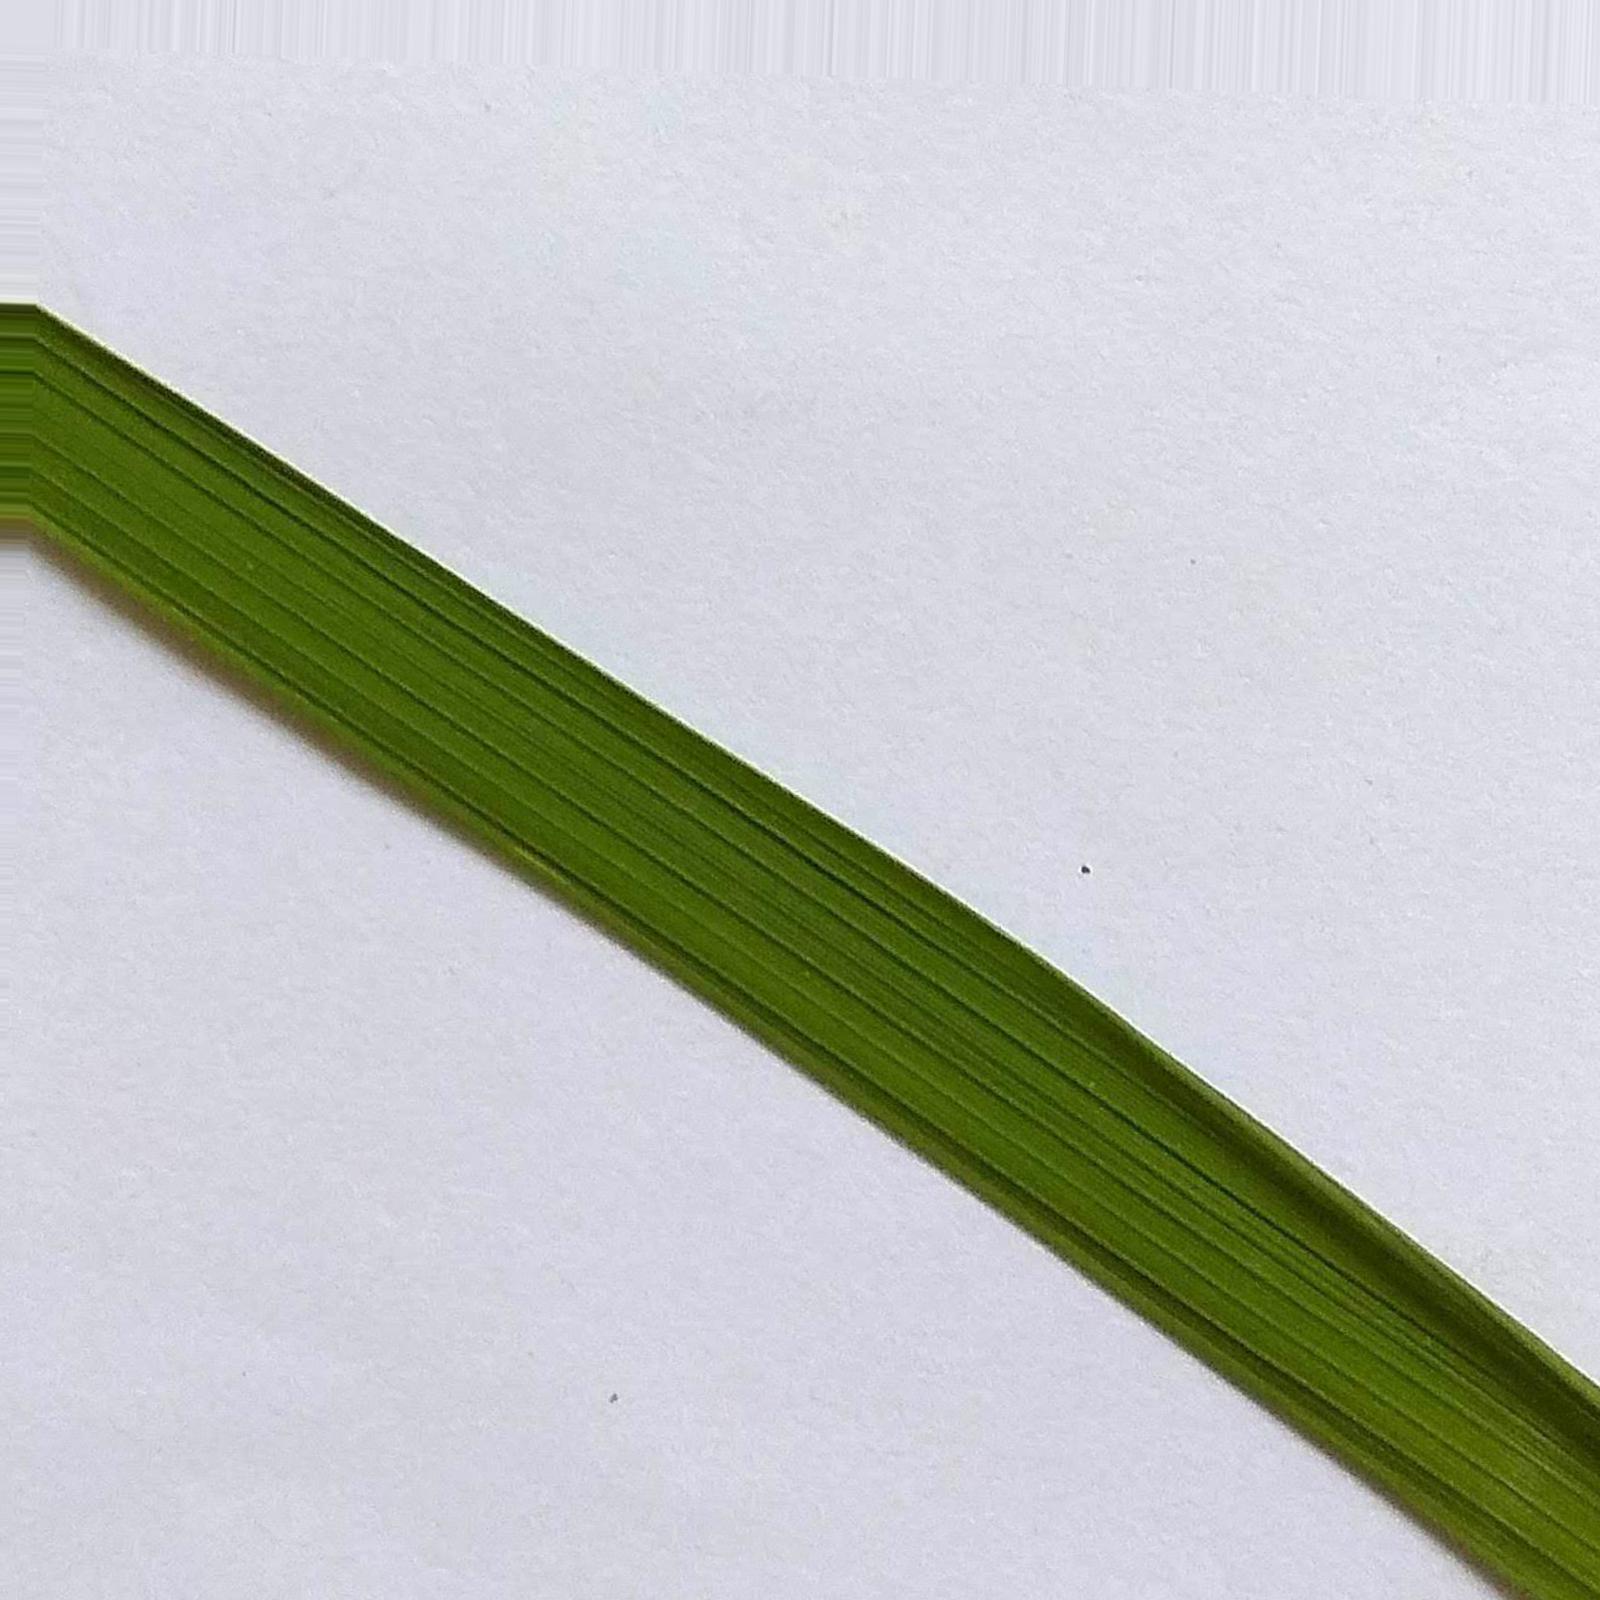
Nhãn: Healthy